Double Dad

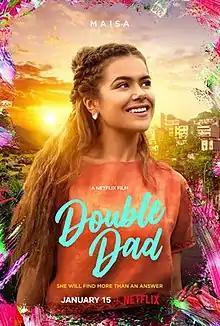
Film poster

Double Dad is a 2021 Brazilian comedy-drama film directed by Cris D'Amato, written by Renato Fagundes and Thalita Rebouças and starring Maisa Silva, Eduardo Moscovis and Marcelo Médici.